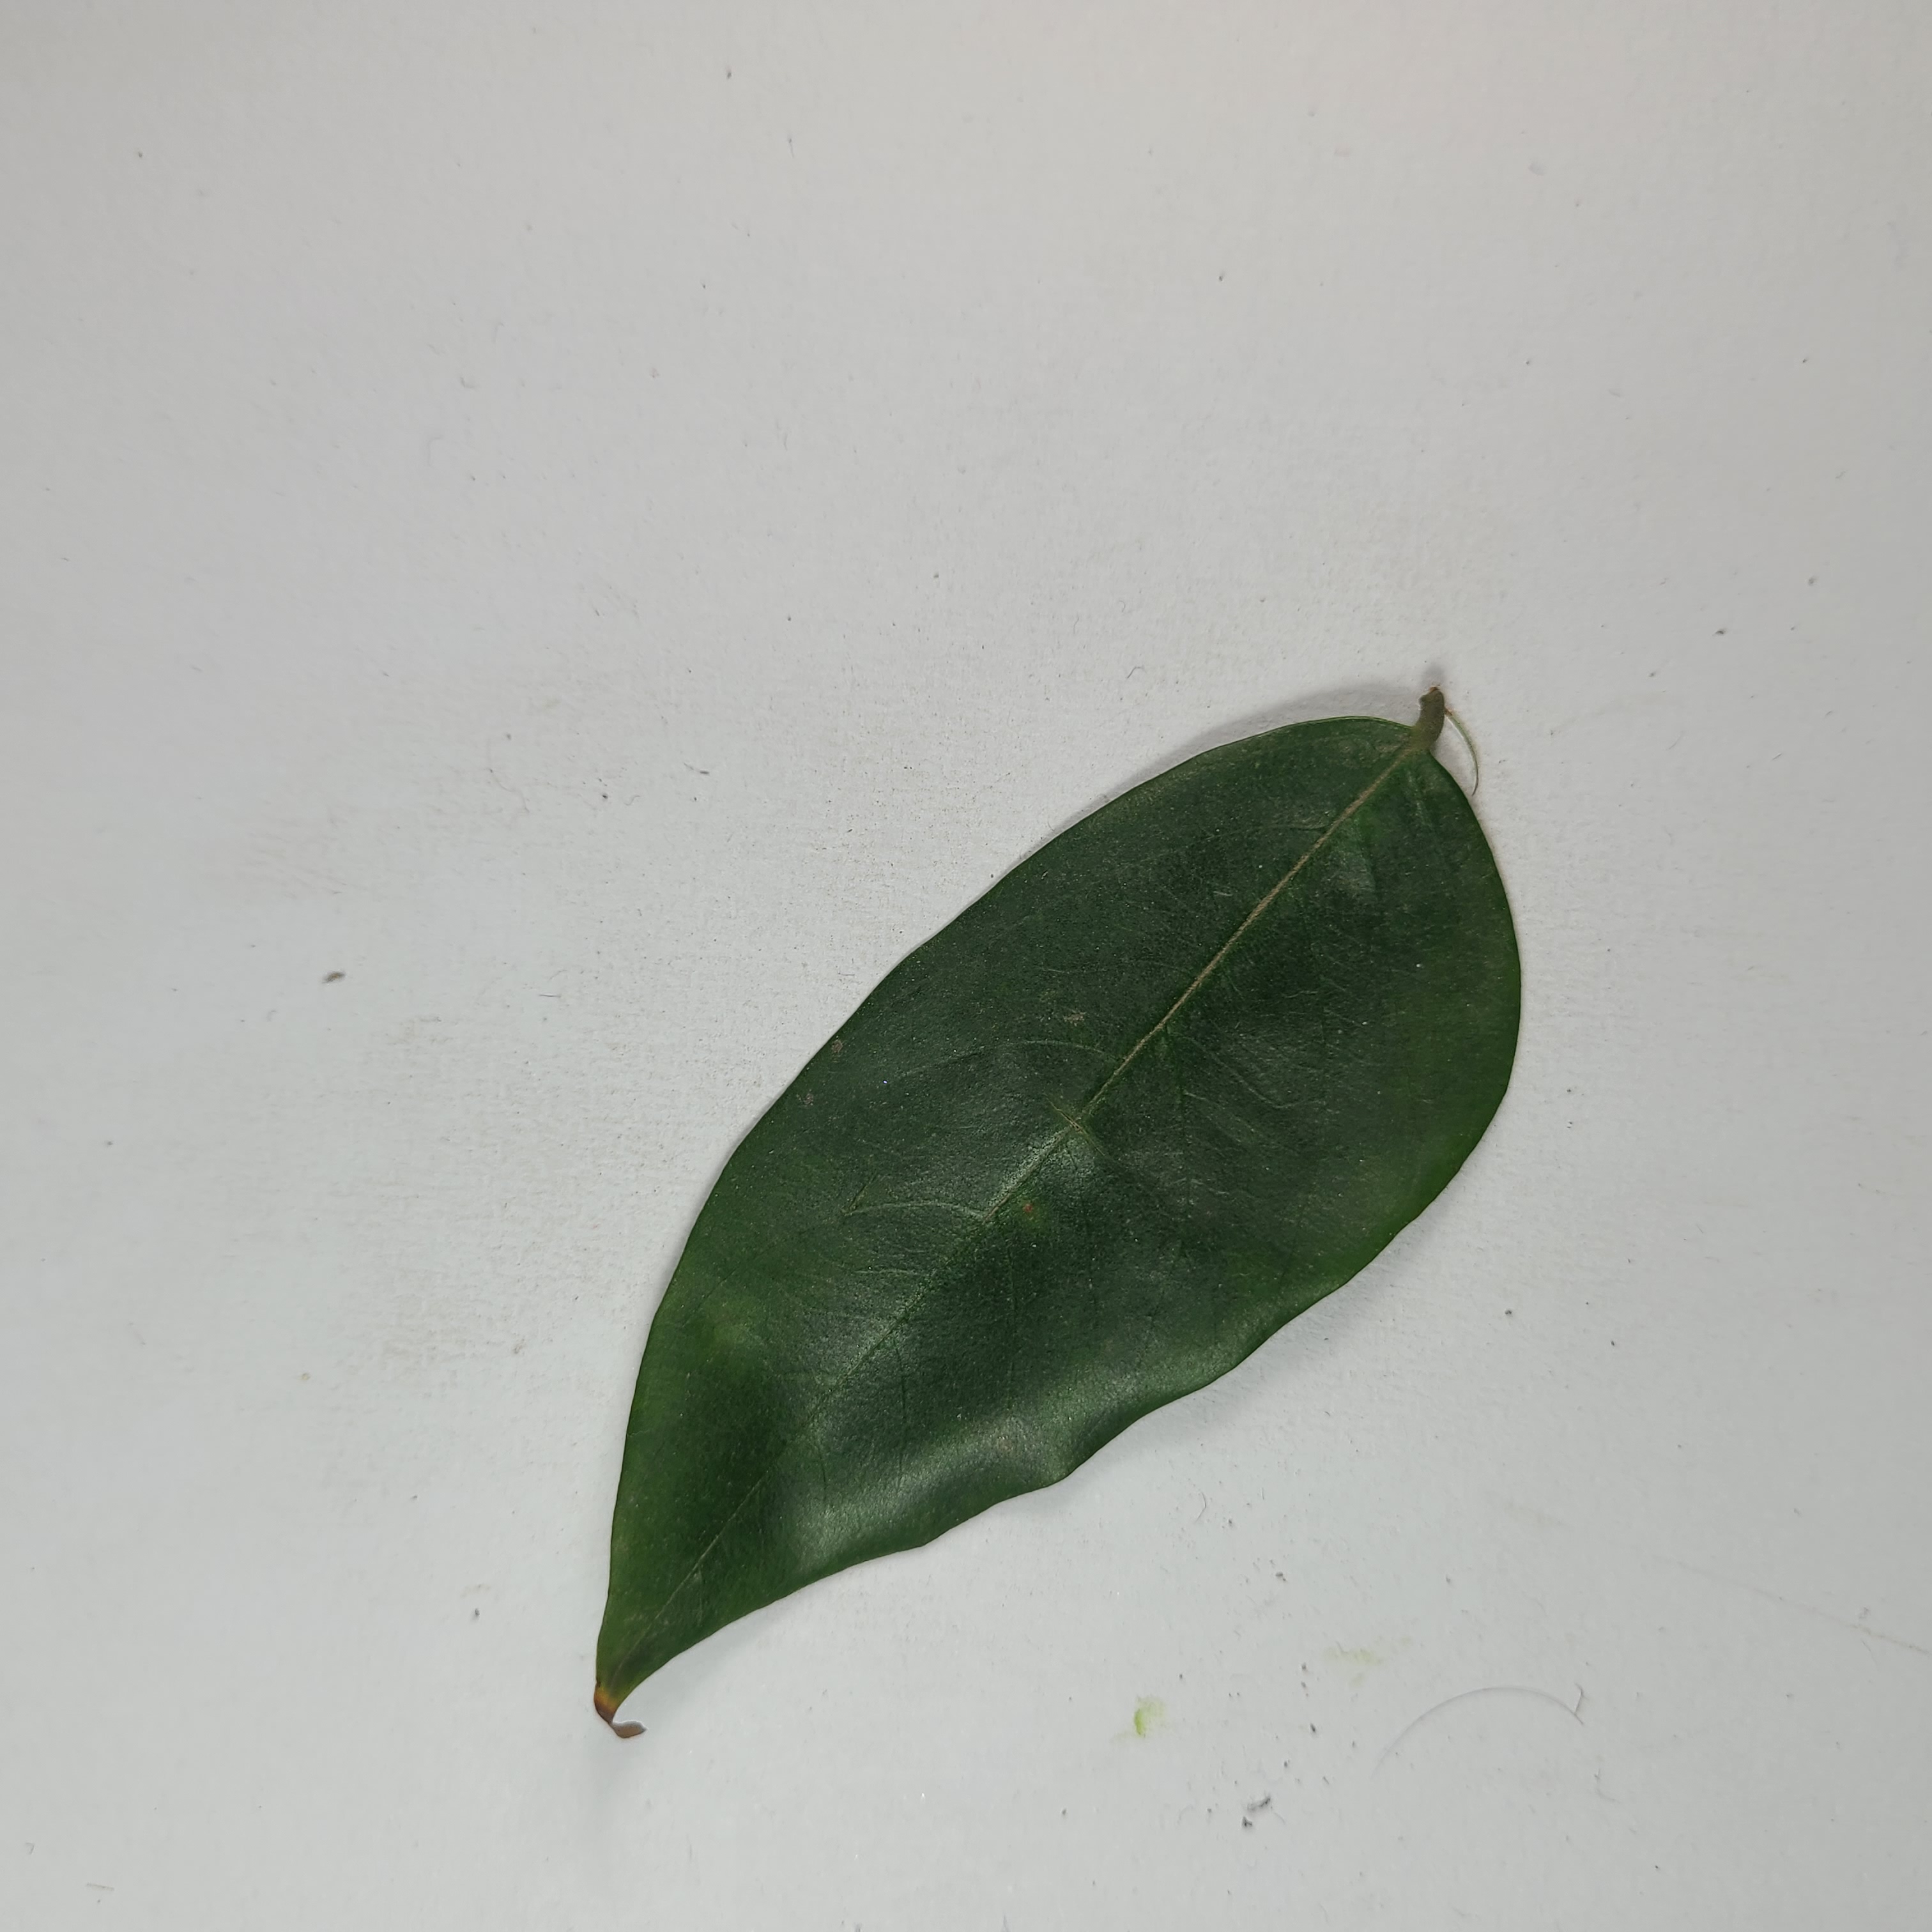
Label: Healthy Leaves